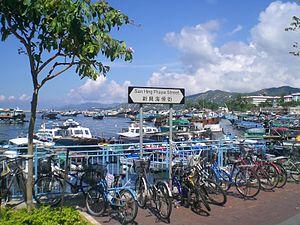
L'île de Cheung Chau est une petite île située à une dizaine de kilomètres au sud-ouest de l'île de Hong Kong. Faisant partie administrativement du district des îles, elle compte en 2006 une population de 24 312 habitants.